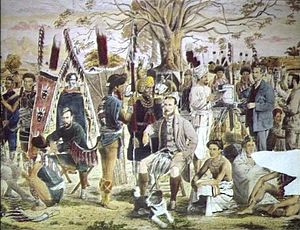
Malerkunst i Indien / Nutidig landkunst (vernakulær kunst) / Stammekunst / Rengma, Lotha og Ao stammerne fra Nagaland
Kaptajn Butler og forsamlede Nagas
Malerkunst i Indien, der først og fremmest er inspireret af religioner og styret af præcise tekster, giver praktisk taget kun lidt plads til kreativitet. Kunstens væsentlige formål er at fremme adgang til det guddommelige. Viden om de unikke kvaliteter i indisk kunst skabes gennem forståelsen af filosofisk tænkning, den rige kulturelle, sociale og religiøse historie samt gennem det politiske perspektiv af kunstværkerne.